Constantine the Great

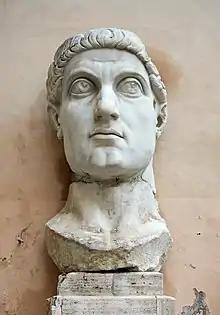
Head of the Colossus of Constantine, Capitoline Museums

Constantine I (27 February 27222 May 337), also known as Constantine the Great, was a Roman emperor from AD 306 to 337 and the first Roman emperor to convert to Christianity. He played a pivotal role in elevating the status of Christianity in Rome, decriminalising Christian practice and ceasing Christian persecution. This was a turning point in the Christianisation of the Roman Empire. He founded the city of Constantinople (modern-day Istanbul) and made it the capital of the Empire, which it remained for over a millennium.